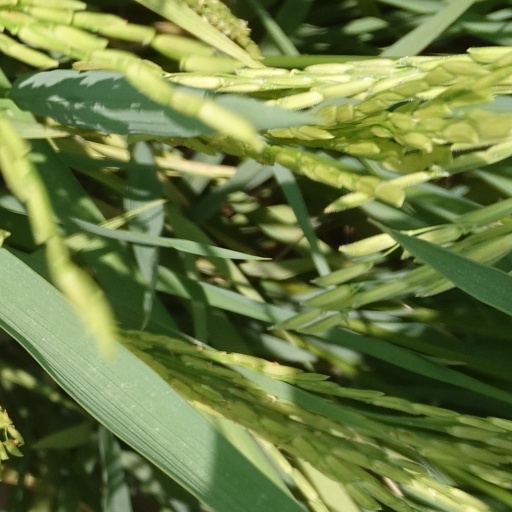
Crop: rice